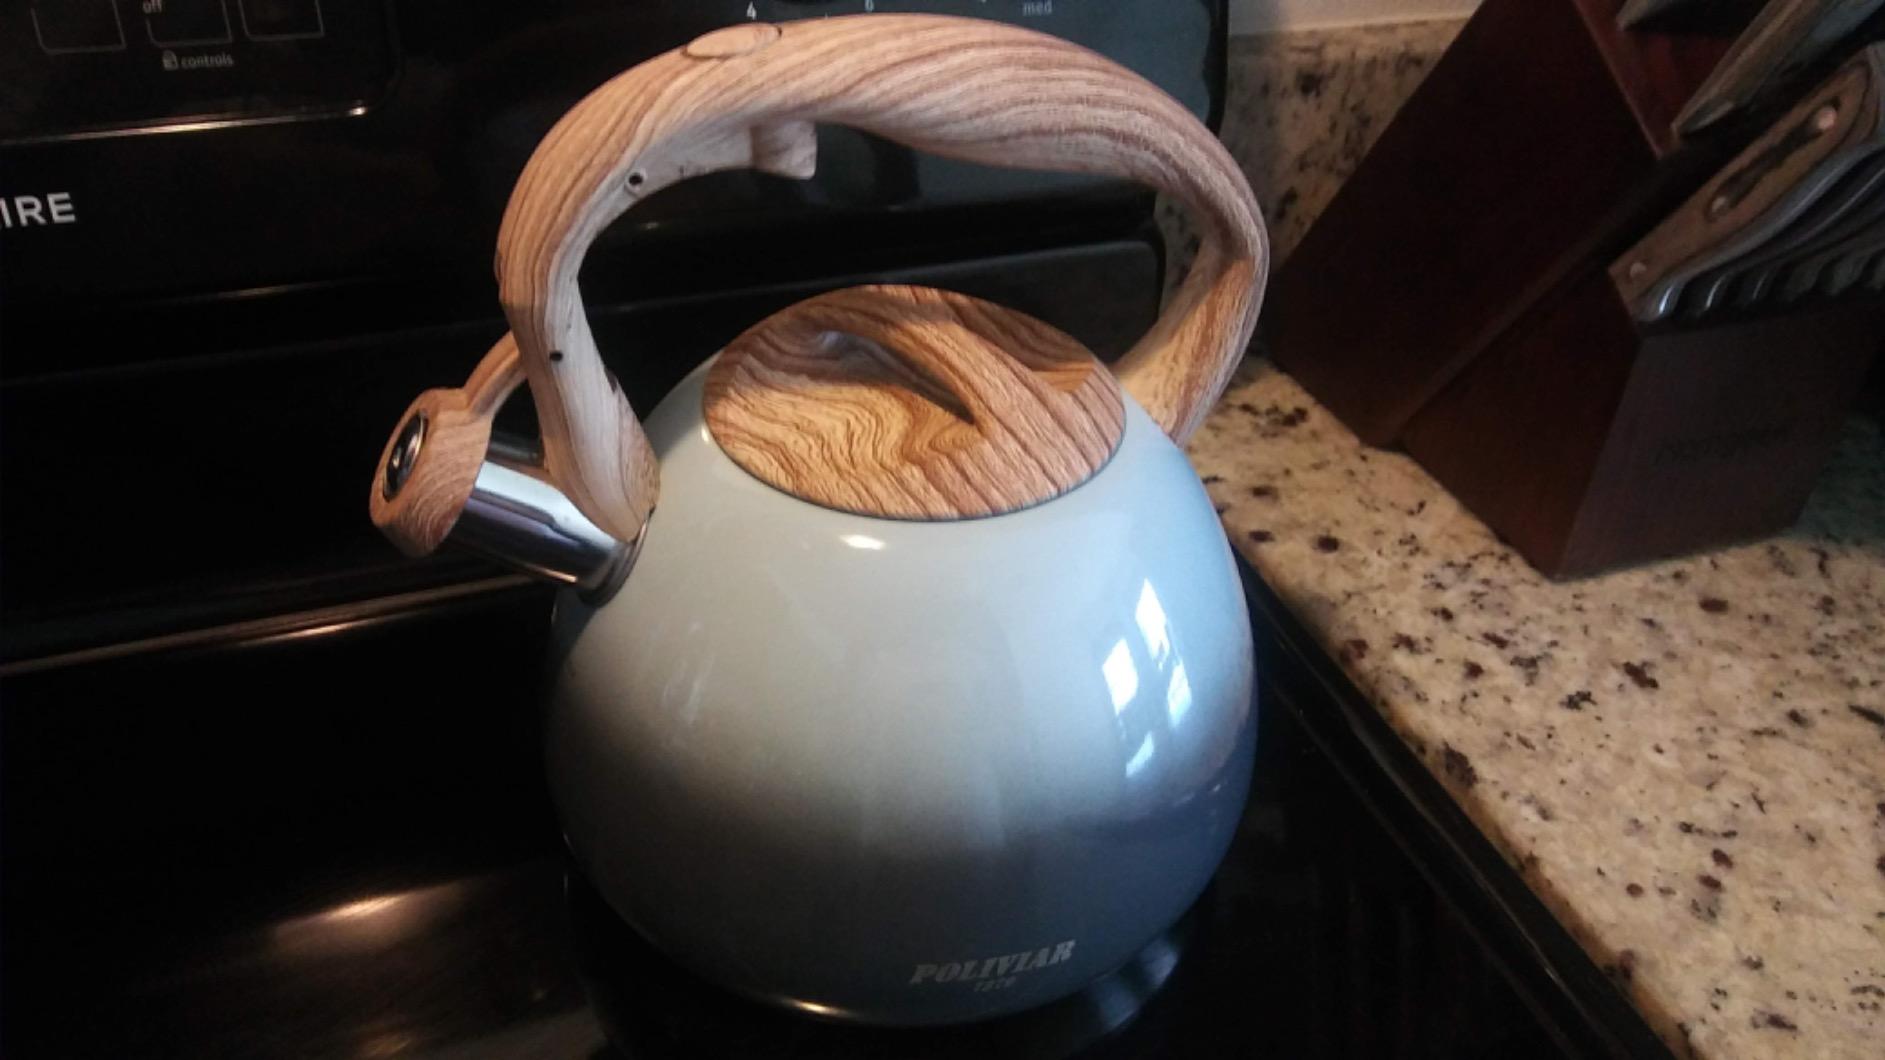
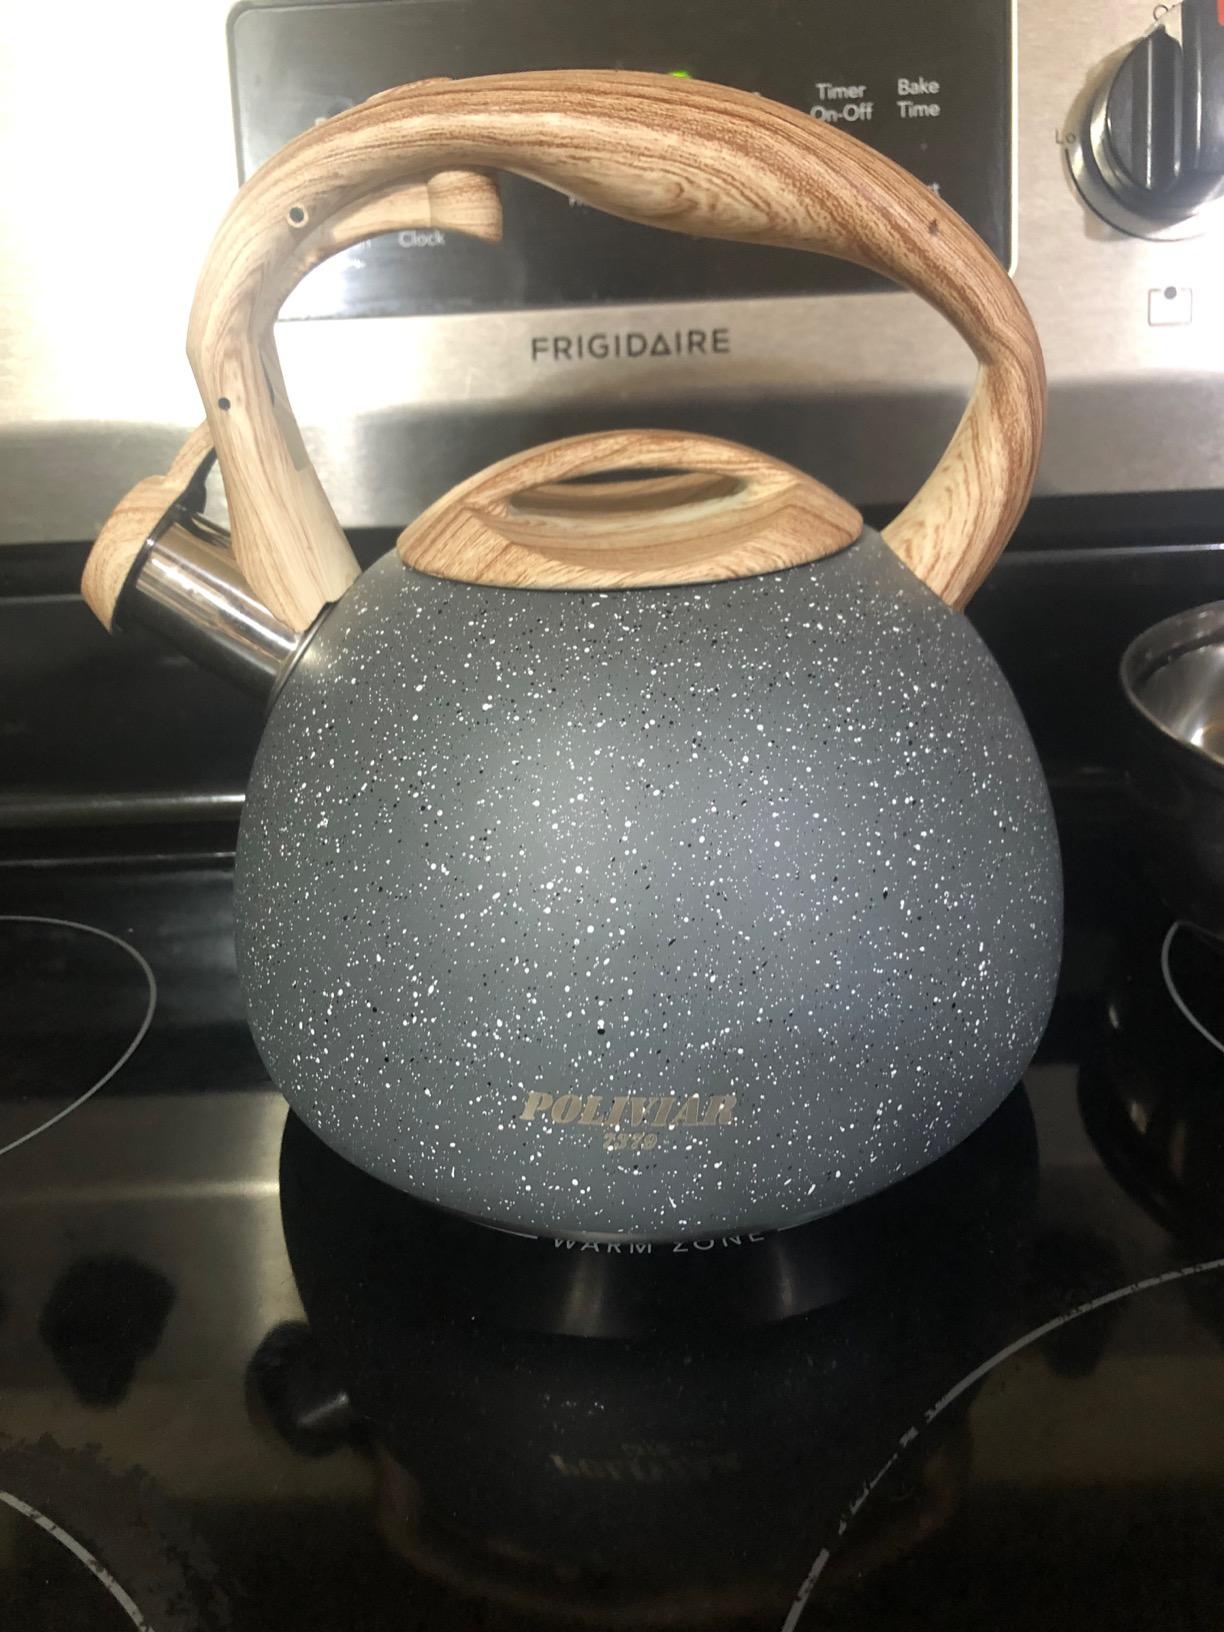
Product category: items_kettle
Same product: no